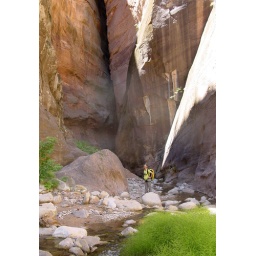
Somehow, the stream has founds its way through the very narrow, very tall split in the canyon wall ahead.